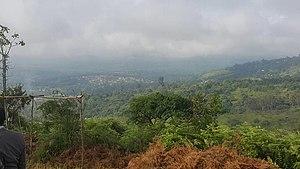
Vue aérienne de Bangangté, Vallée, Ouest Cameroun